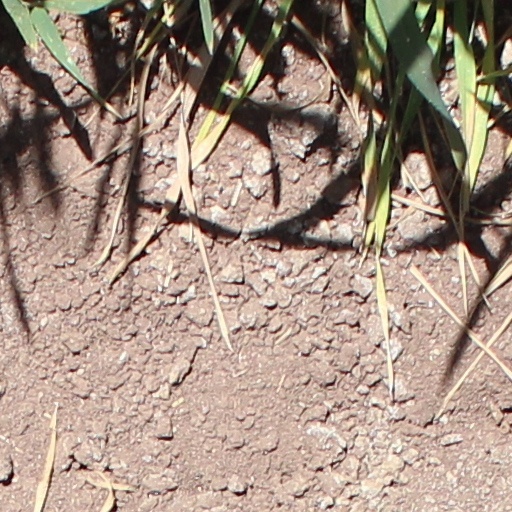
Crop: wheat